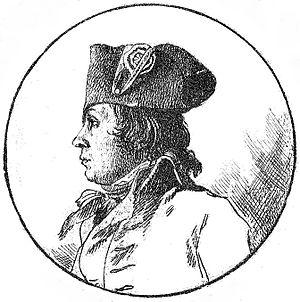
Philippe Le Bas (1762-1794)
Philippe Le Bas est un révolutionnaire français, né le 4 novembre 1764 à Frévent dans le Pas-de-Calais, mort par suicide à Paris le 28 juillet 1794.
Le Comité de sûreté générale, de son nom complet : Comité de sûreté générale et de surveillance, est un comité d'assemblée parlementaire, créé par la Convention nationale dont il dépend. Dans un contexte de guerre civile et extérieure, il est chargé de la sûreté générale de l'État révolutionnaire, de 1792 à 1795, notamment durant la période appelée la Terreur.